Answer in natural language. Which point is closer to the camera taking this photo, point A  or point B? Choose between the following options: B or A
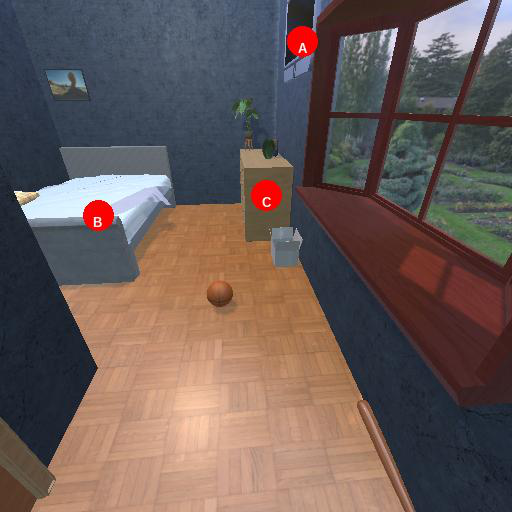
<answer>A</answer>